Culture of ancient Rome

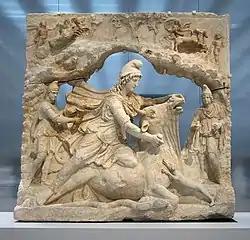
Marble relief of Mithras slaying the bull (2nd century, Louvre-Lens); Mithraism was among the most widespread mystery religions of the Roman Empire.

Music was a major part of everyday life in ancient Rome. Many private and public events were accompanied by music, ranging from nightly dining to military parades and manoeuvres.